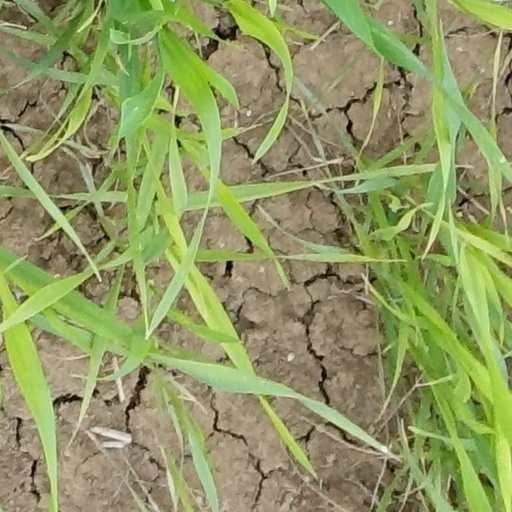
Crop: wheat